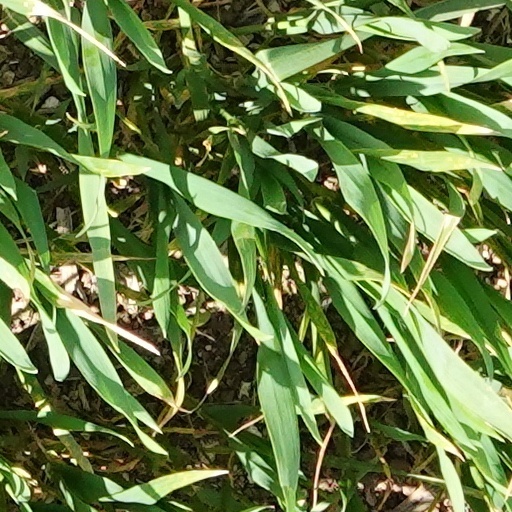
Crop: wheat